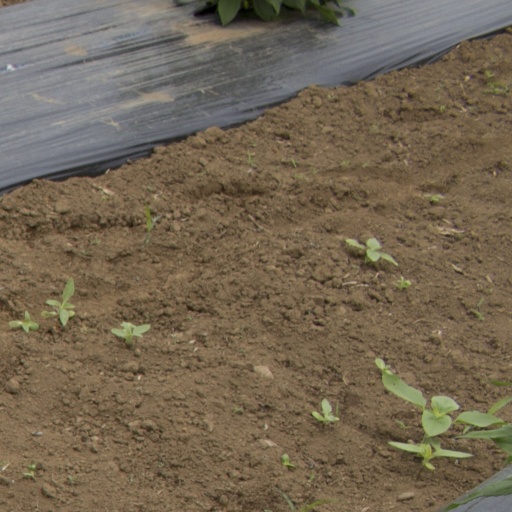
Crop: Jerusalem artichoke